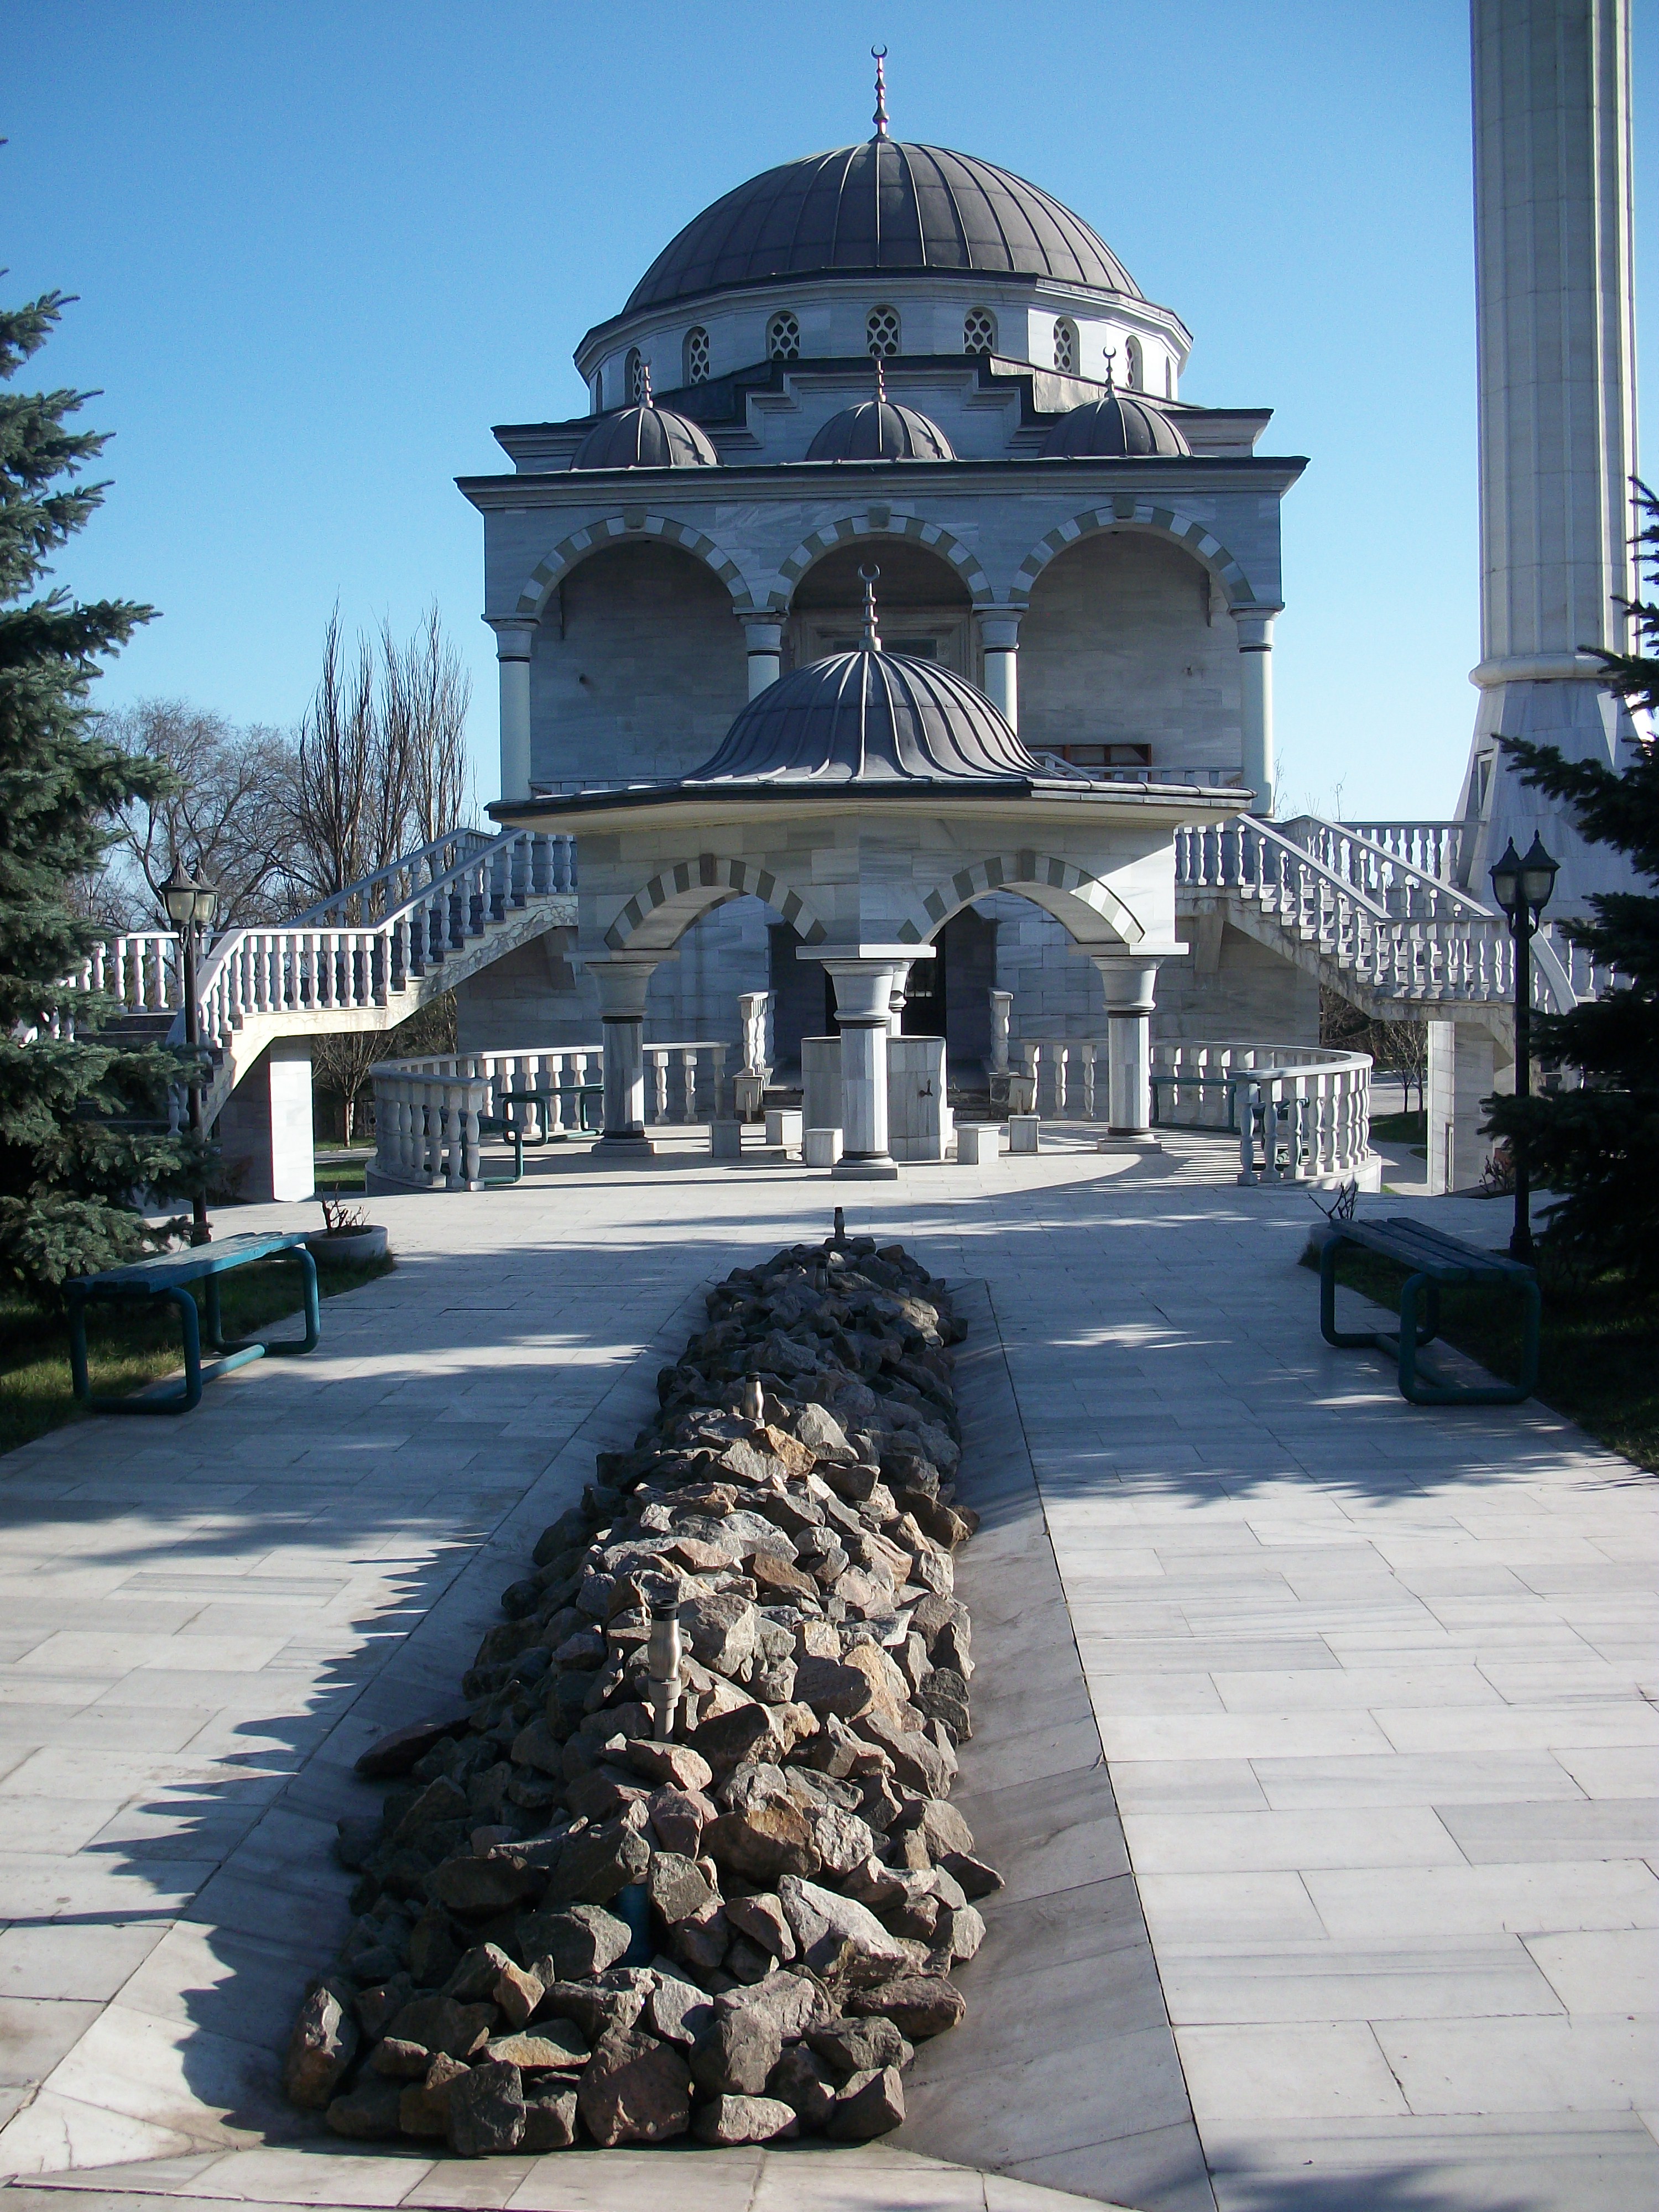
mosque, landscape, temple, building, architecture, marble, beautiful, palace, place of worship, ukraine, mariupol, sight, religion, landmark, sky, tourist attraction, tree, outdoor structure, facade, monument, memorial